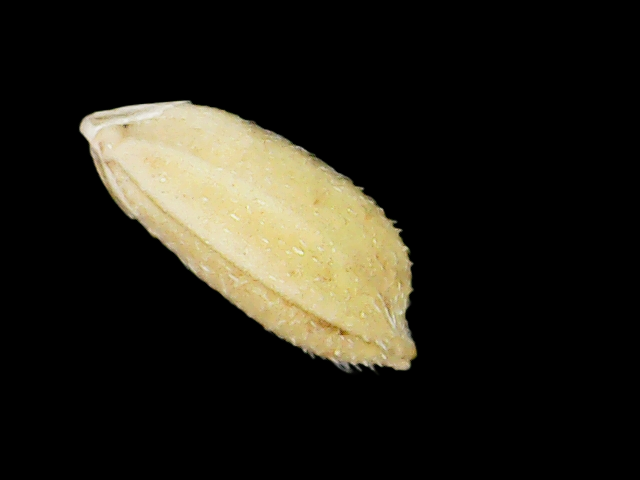
Rice variety: Bd33